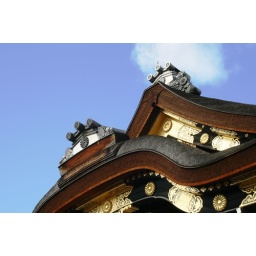
Amazing detailed roof tops of buildings in Nijyo Castle